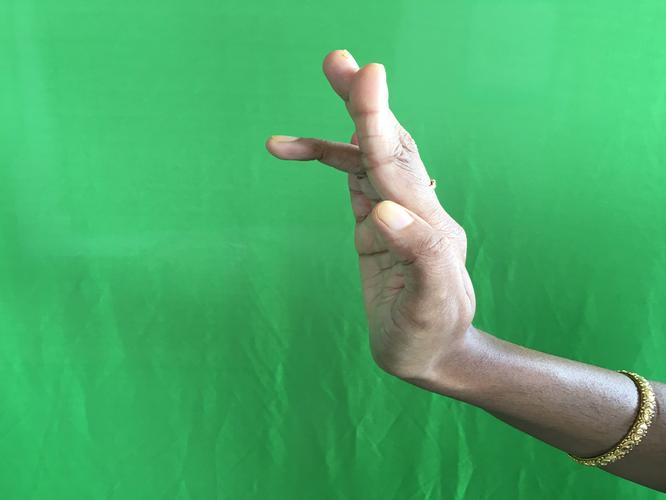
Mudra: Tripathaka
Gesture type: single_hand